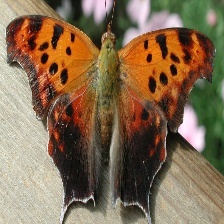
Species: QUESTION MARK
Butterfly family (ImageNet category): admiral